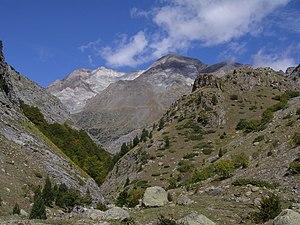
Anne Lister, née le 3 avril 1791 à Halifax et morte dans le Caucase le 22 septembre 1840, est connue au Royaume-Uni et en France pour des raisons totalement différentes : dans son pays, pour sa personnalité, son journal et sa réputation de première lesbienne moderne ; en France et dans les Pyrénées, pour avoir réalisé la première ascension officielle du Vignemale. Son prénom est généralement orthographié Ann en France, mais bien Anne en Grande-Bretagne.